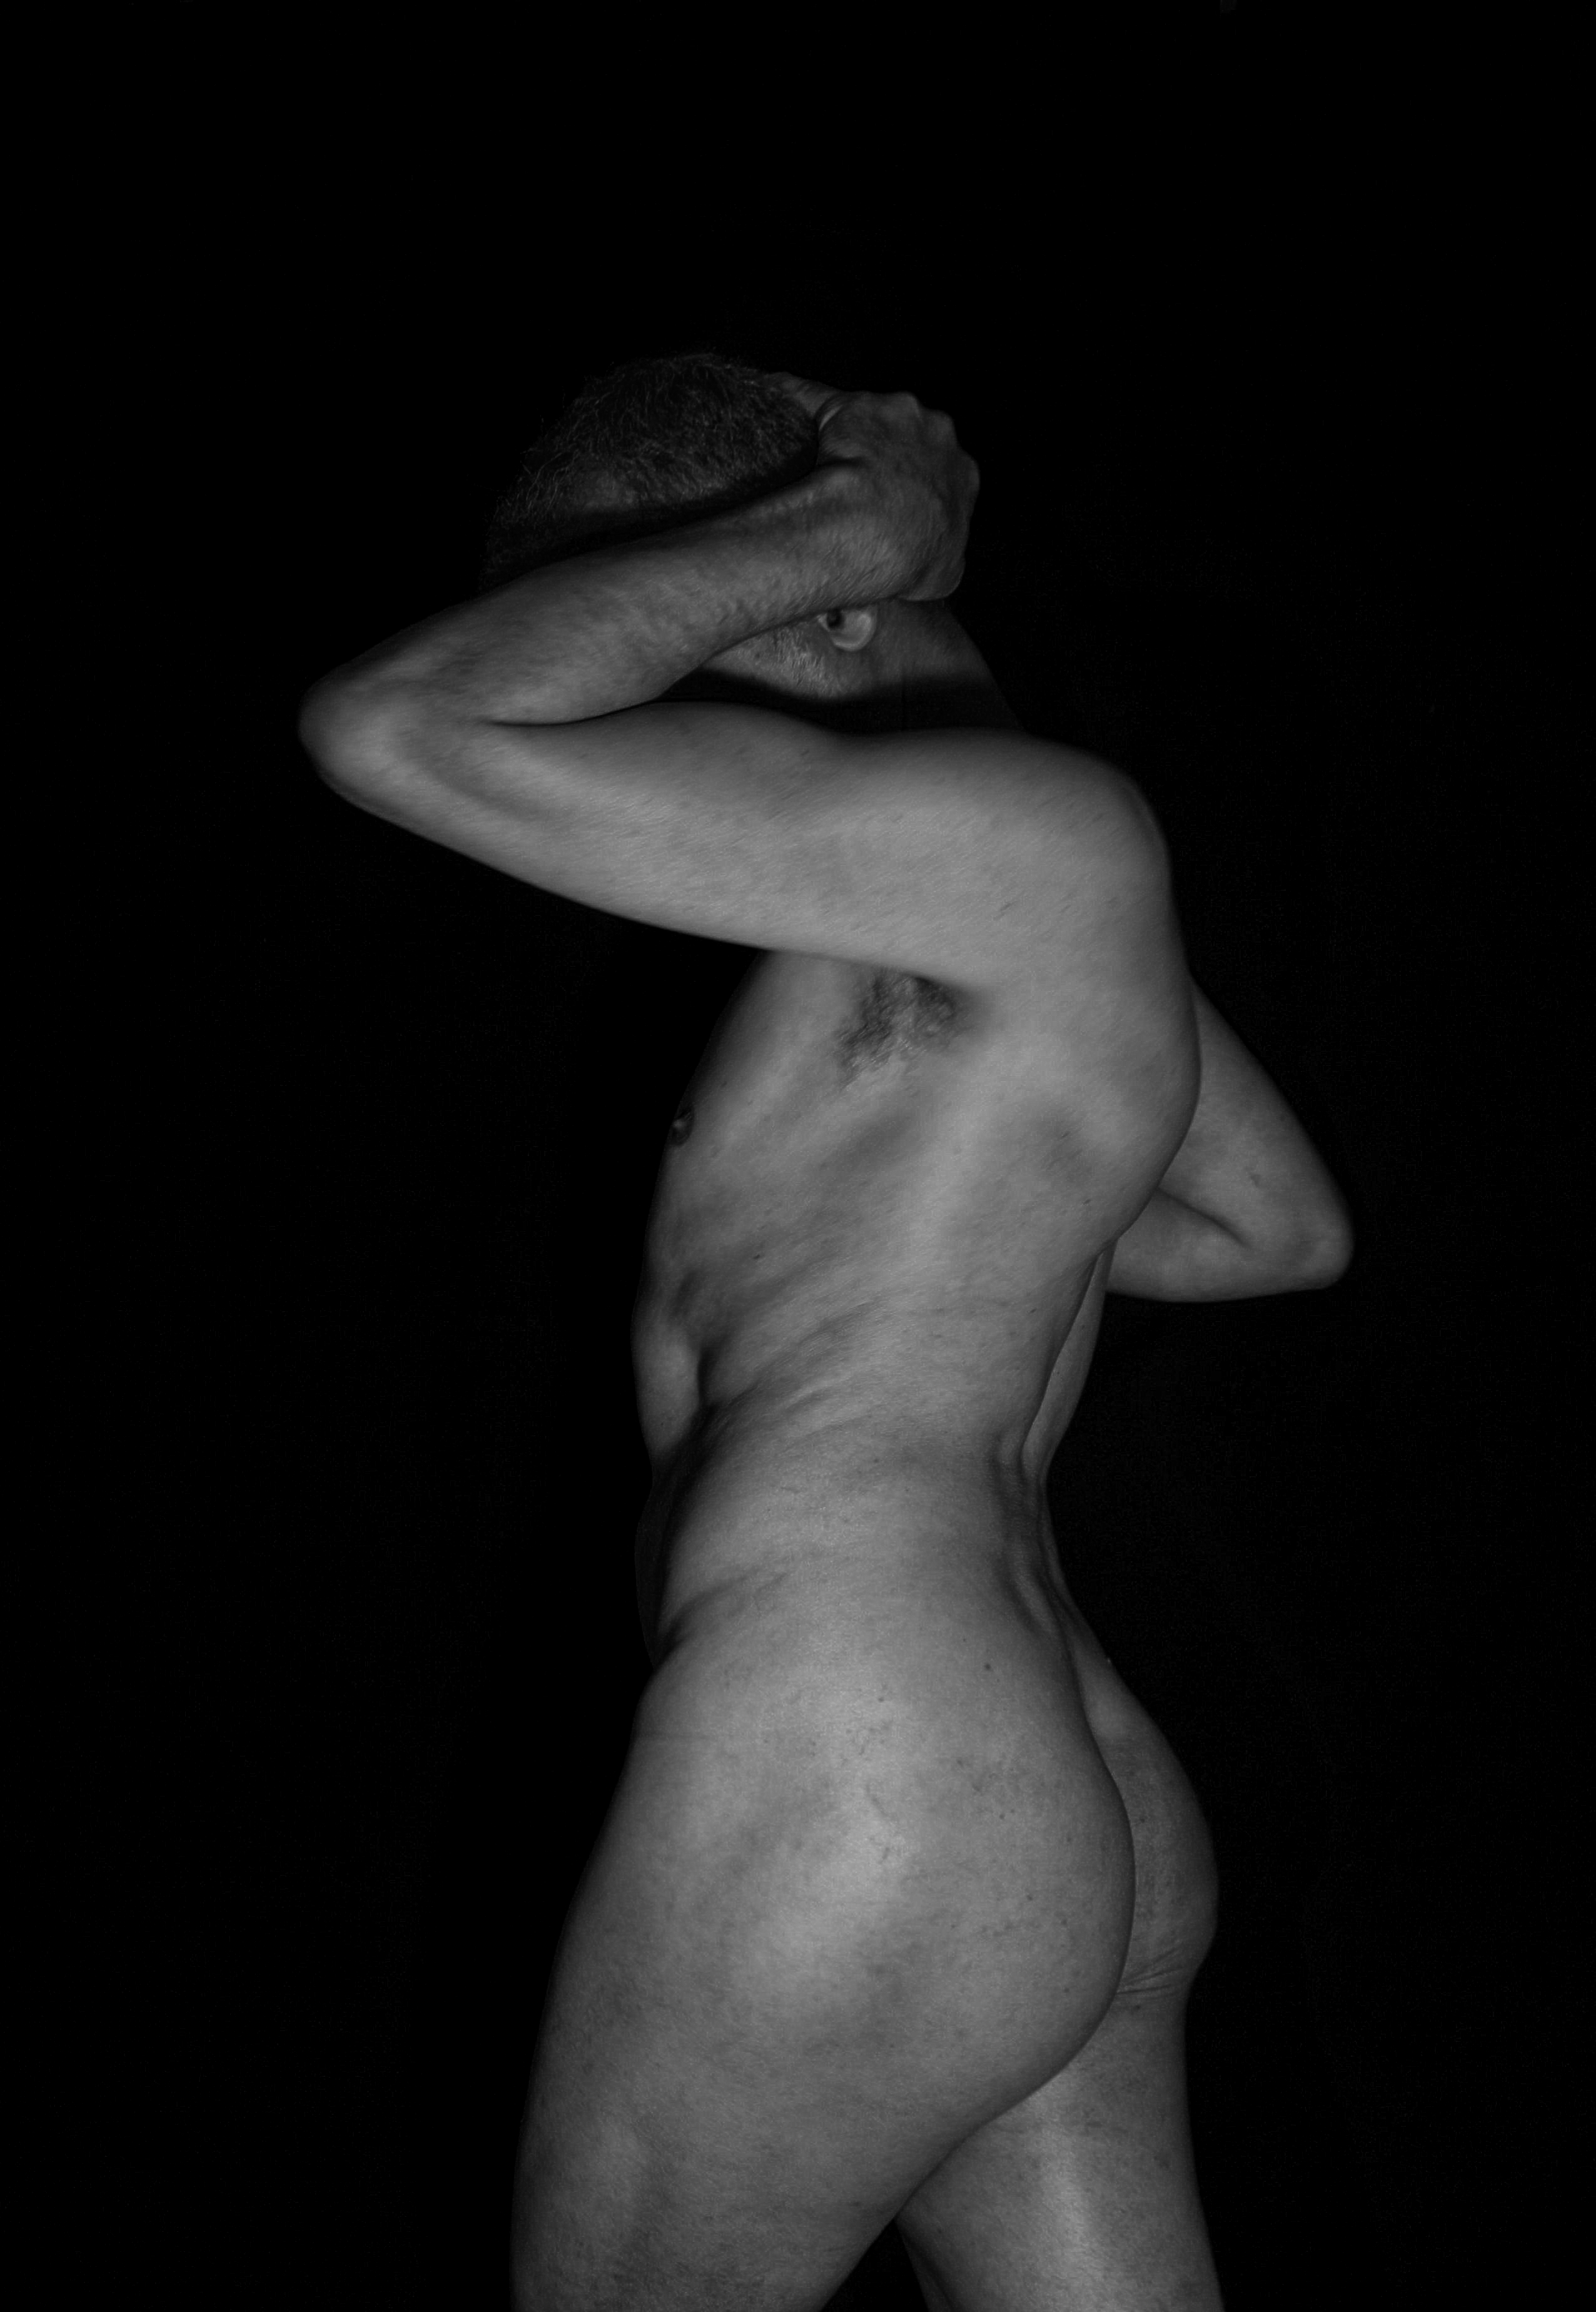
man, male, body, profile, nude, model, pose, physiognomy, naked, back, black, art model, monochrome photography, photography, black and white, joint, arm, muscle, hand, leg, human body, trunk, flesh, monochrome, Barechested, neck, human leg, stock photography, darkness, abdomen, chest, hip, style, art